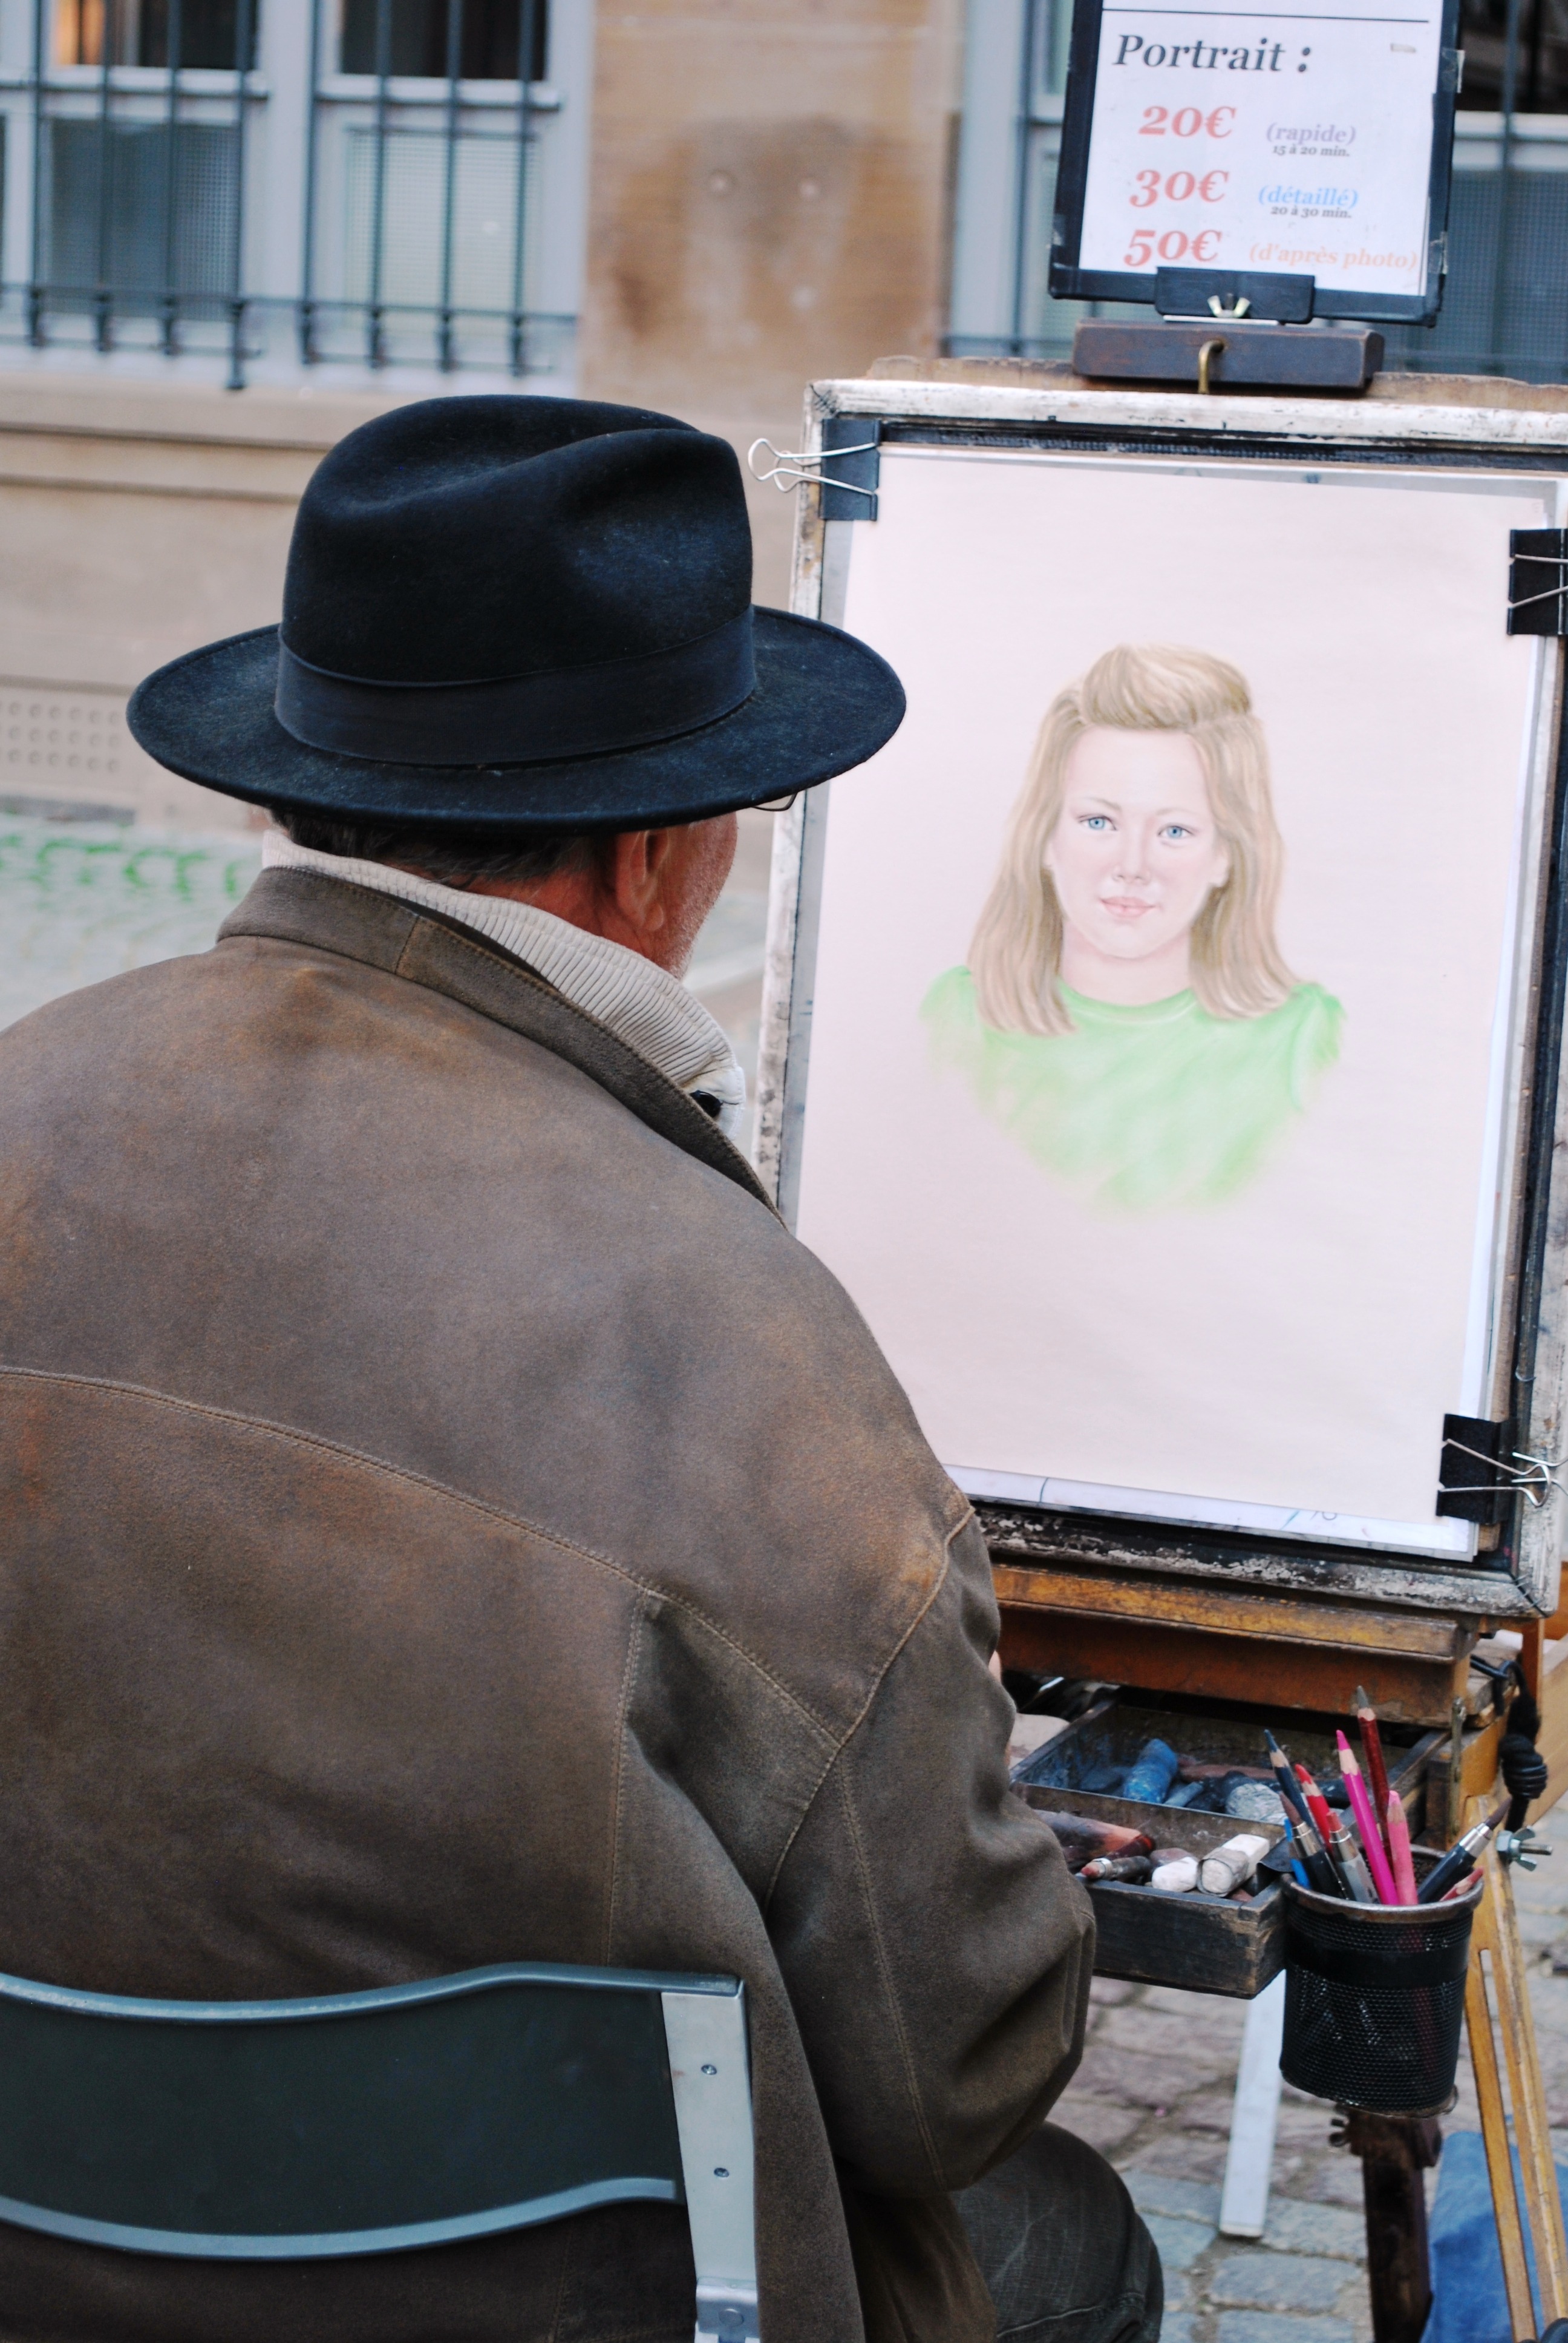
man, artist, clothing, painting, art, drawing, photograph, easel, drawing of girl